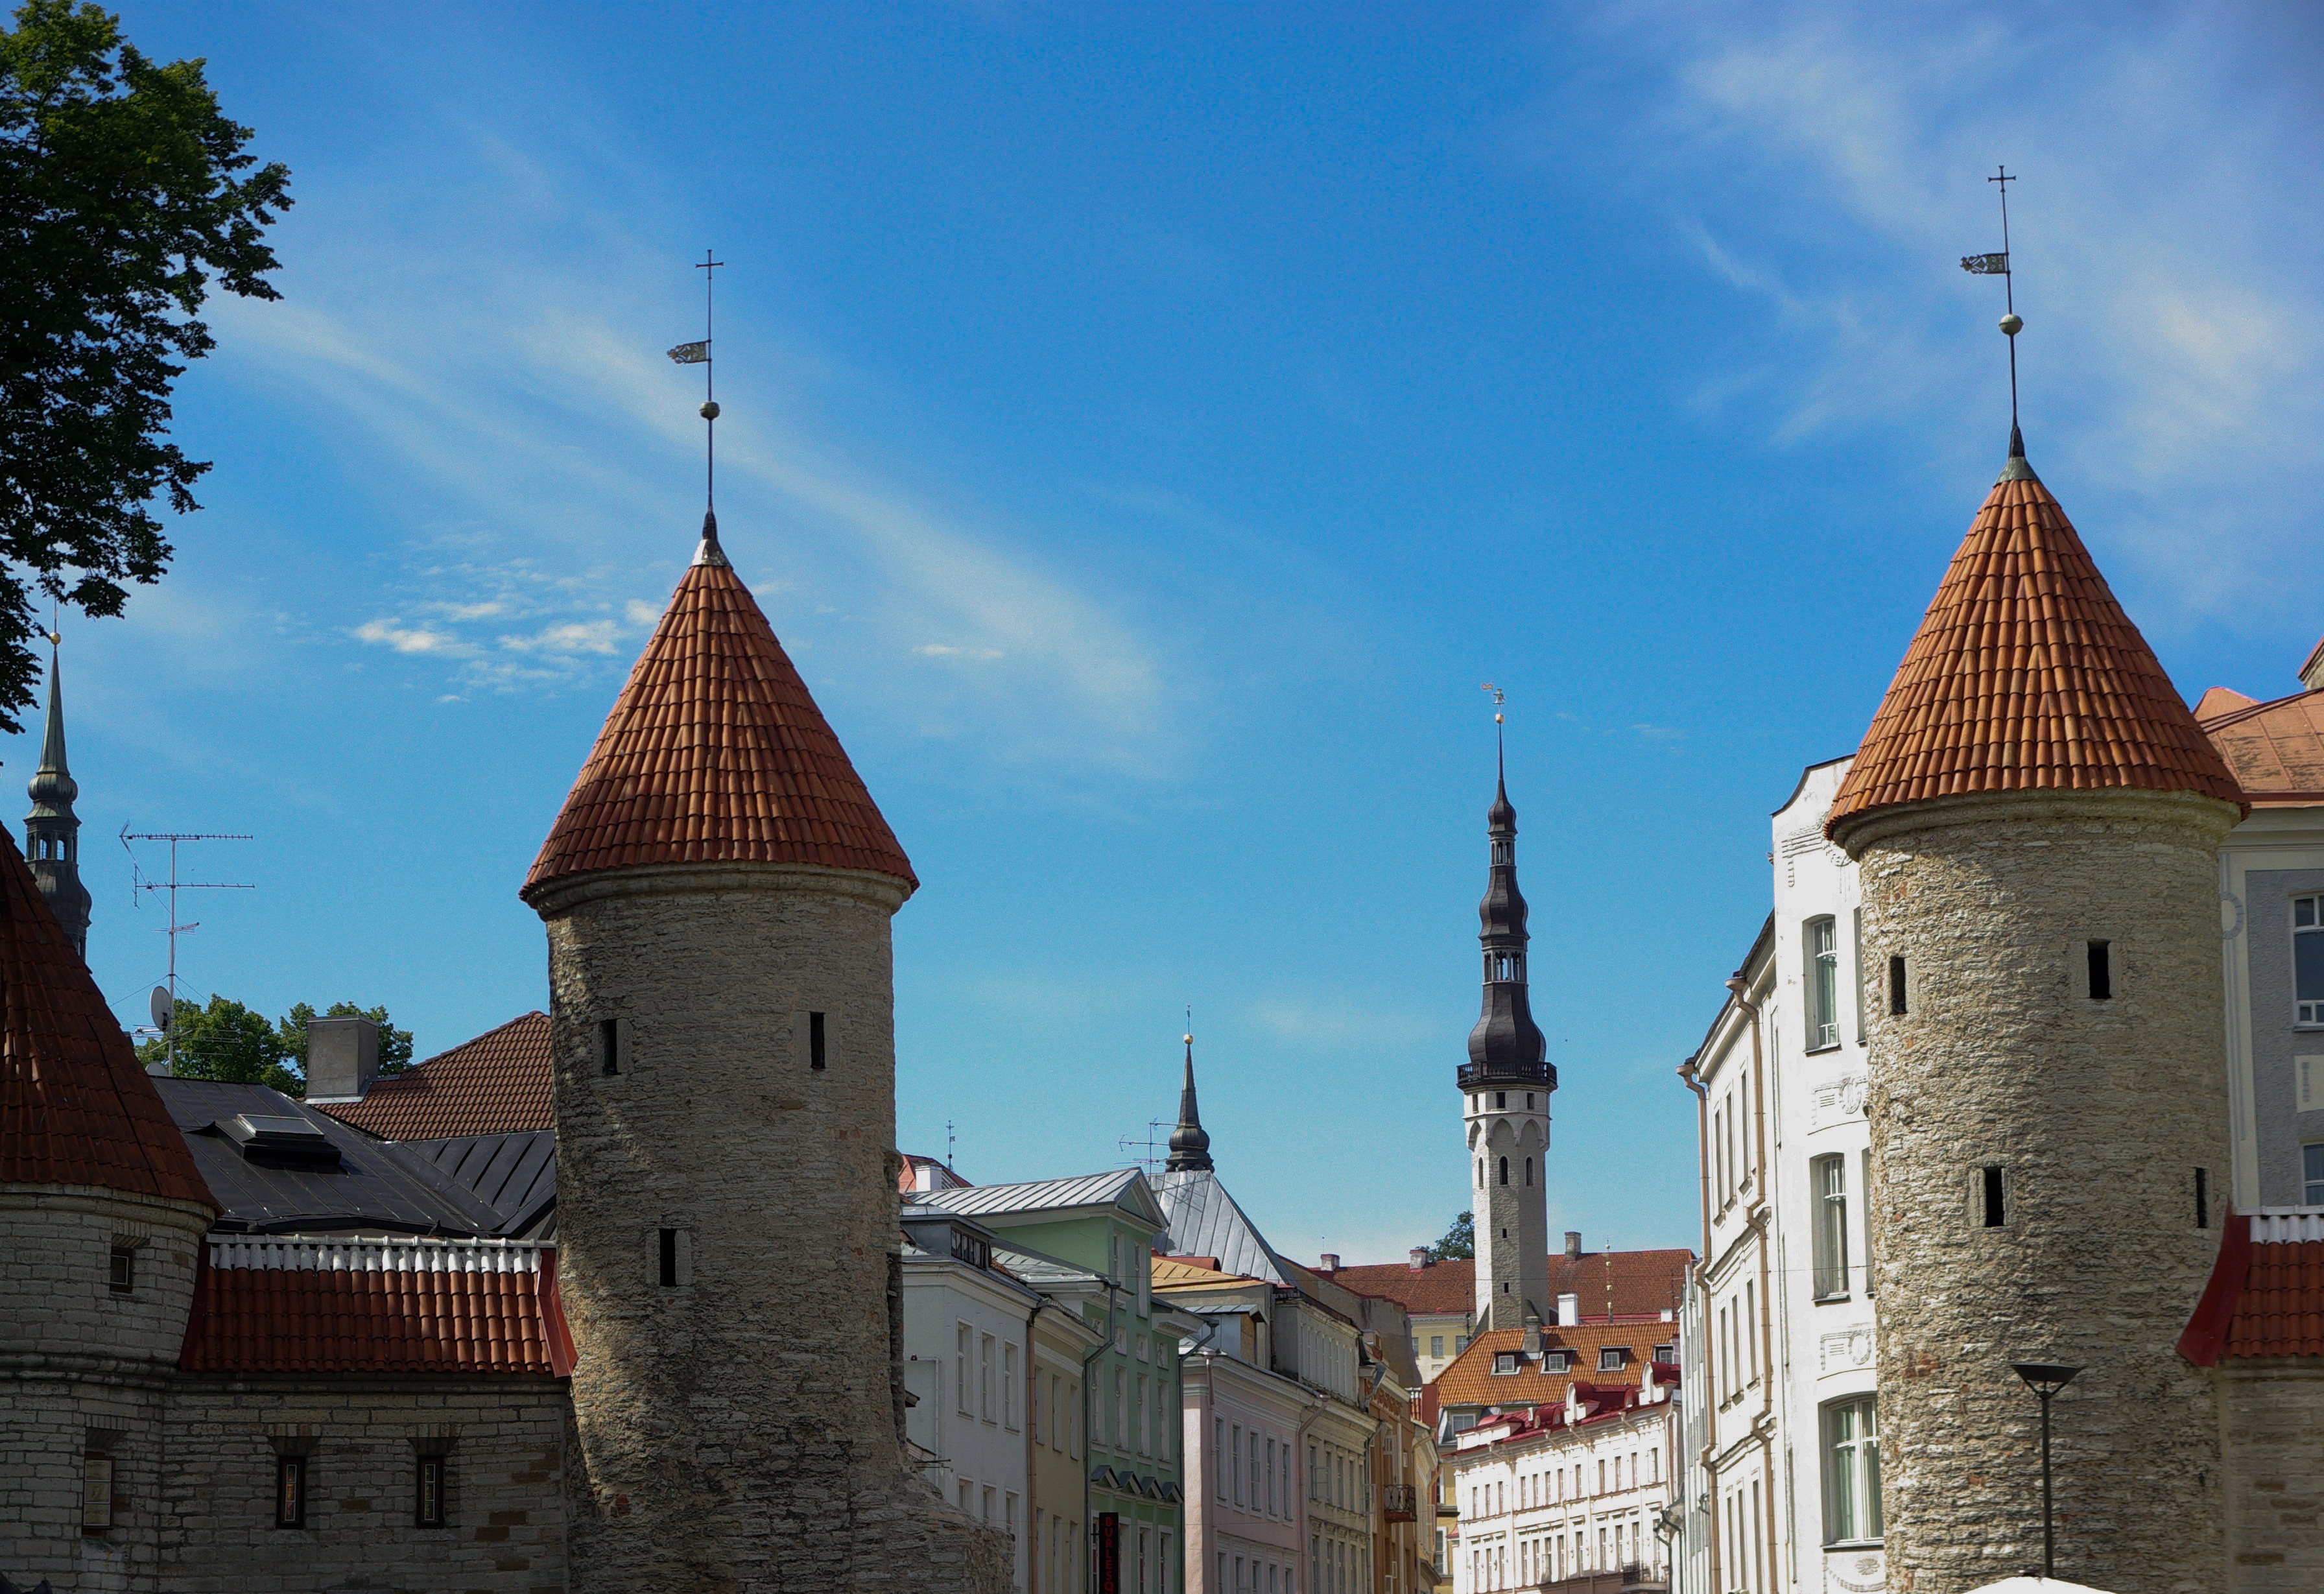
town, building, chateau, tower, castle, landmark, church, cathedral, tourism, place of worship, spire, steeple, estonia, tallinn, tours, medieval town